Japanese aircraft carrier Zuihō

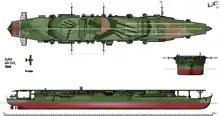
Plan and right elevation drawing of "Zuihō" in 1944

"Zuihō"s air group was transferred to Rabaul at the beginning of November, just in time to participate in the raid on Rabaul a few days later. The fighters claimed to have shot down 25 American aircraft at the cost of eight pilots; the survivors flew back to Truk and remained ashore. On 30 November, "Zuihō", together with the escort carriers and , departed Truk for Japan, escorted by four destroyers. The Americans had cracked the Japanese naval codes and positioned several submarines along their route to Yokosuka. unsuccessfully attacked "Zuihō" on 30 November, while torpedoed and sank "Chūyō" five days later with heavy loss of life. From December to May 1944, "Zuihō" ferried aircraft and supplies to Truk and Guam although she was reassigned to the Third Carrier Division on 29 January, together with the converted carriers and . Each of the three carriers was intended to be equipped with 21 fighters and 9 torpedo bombers, but this plan was changed on 15 February to a consolidated air group, the 653rd, that controlled the aircraft of all three carriers. While fully equipped with 18 Zero fighters, 45 Zero fighter-bombers, 18 B5Ns, and 9 Nakajima B6N "Jill" torpedo bombers by May, the air group's pilots were largely drawn from the two most recent classes of flight school graduates and lacked experience. The ship sailed for Tawi-Tawi on 11 May in the Philippines. The new base was closer to the oil wells in Borneo on which the Navy relied and also to the Palau and western Caroline Islands where the Japanese expected the next American attack. However, the location lacked an airfield on which to train the green pilots and American submarines were very active in the vicinity which restricted the ships to the anchorage.